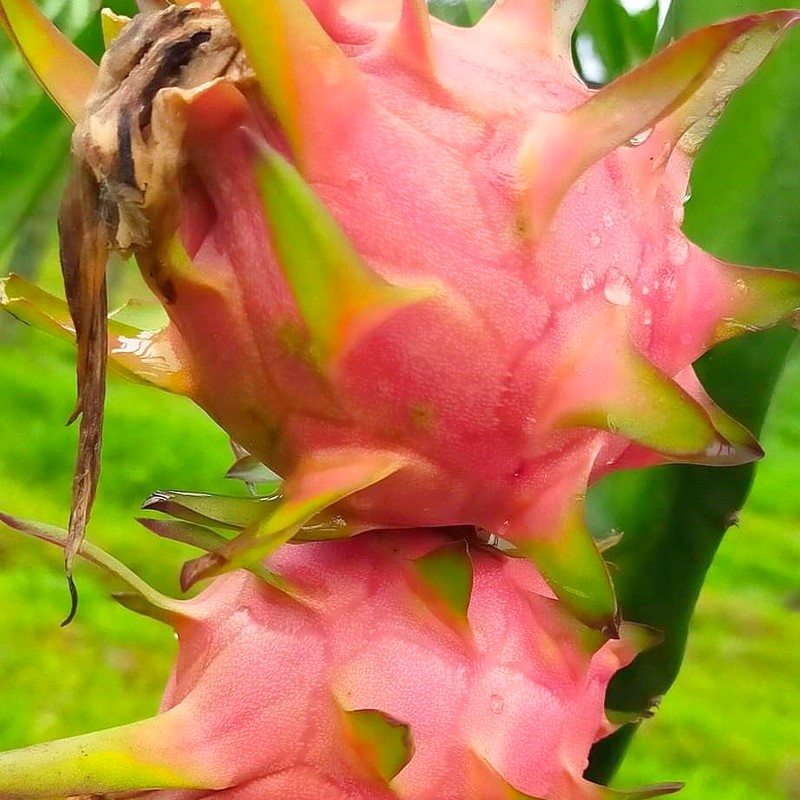
Label: Mature Dragon Fruit